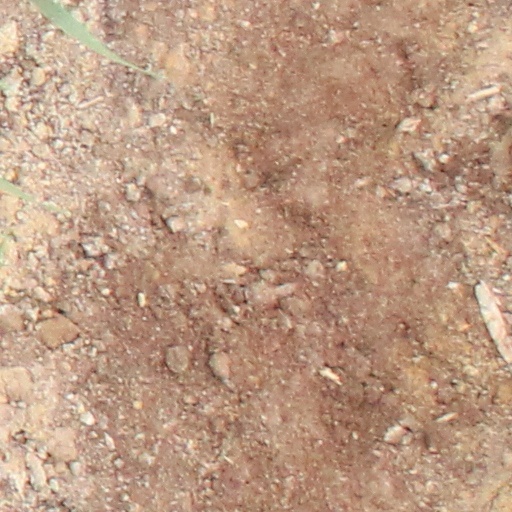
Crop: wheat